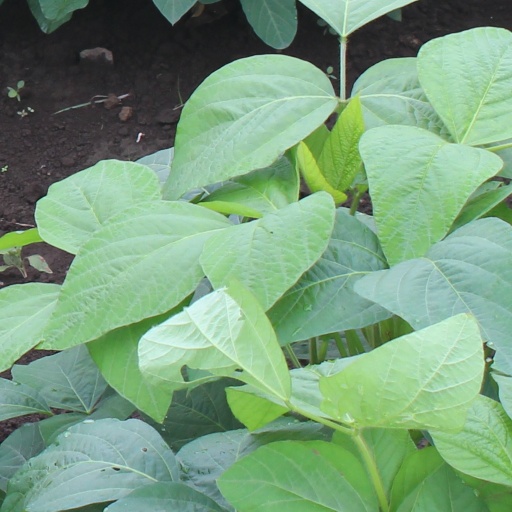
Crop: soybean